Harley Quinn

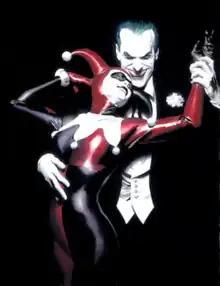
"Tango with Evil" by Alex Ross, from the cover of Harley's canonical debut "Batman: Harley Quinn". Widely described as iconic, the artwork depicts Harley dancing with a tuxedo-clad Joker and was later recreated in the 2016 film "Suicide Squad".

Because of her popularity, Harley Quinn was adapted into DC's comic books. In September 1993 (cover date), a year following Harley Quinn's first appearance in "Batman: The Animated Series", the character made her comic book debut in the 12th issue of "The Batman Adventures", a series set in the universe of "The Animated Series", and became a regular character. In 1997, she appeared in the story "", released under "Elseworlds", a DC Comics imprint that published out-of-continuity alternate reality stories, as Hayley Fitzpatrick. In 1999, she became a canonical character with the release of "Batman: Harley Quinn".